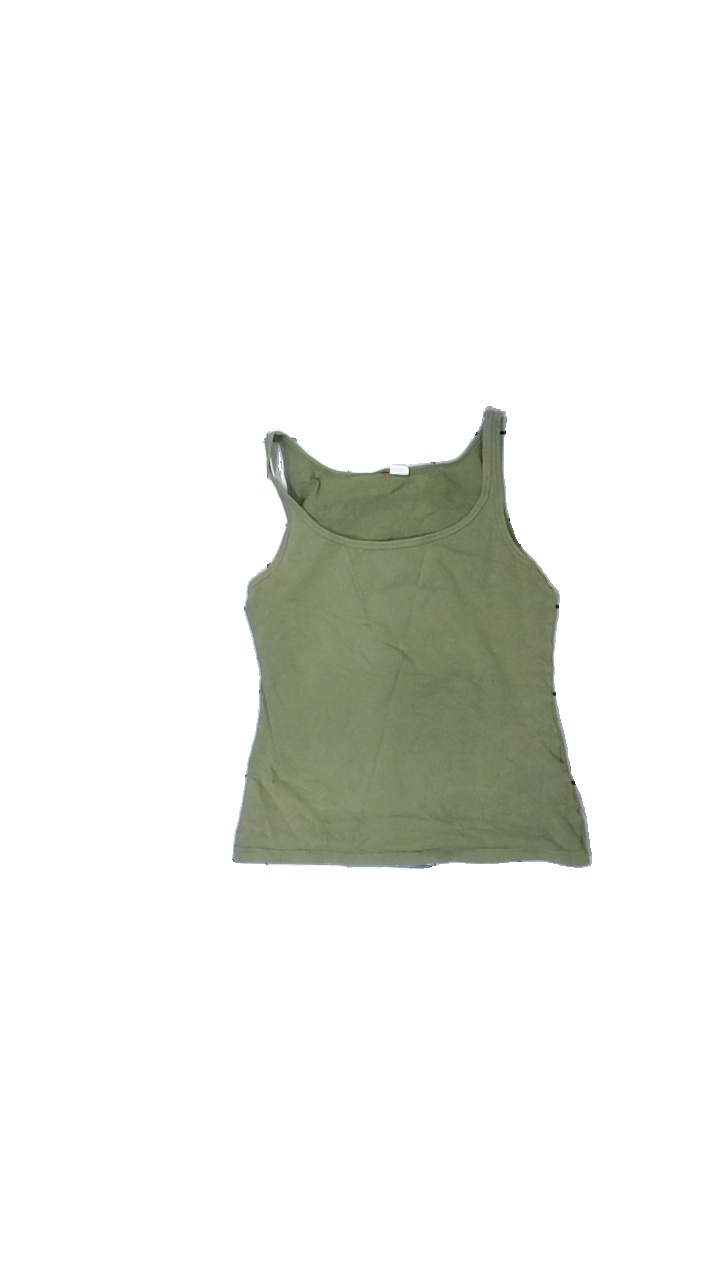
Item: Tank Top (Ladies)
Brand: Missing
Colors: Green
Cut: Regular, C-collar
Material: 100% cotton
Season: All
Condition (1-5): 2
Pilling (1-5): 2
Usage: Recycle
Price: <50